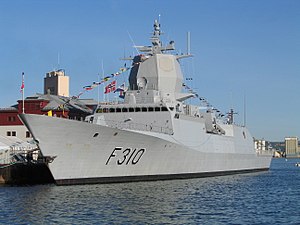
Álvaro de Bazán-klassen / Eksport
F310 Fridtjof Nansen
Álvaro de Bazán-klassen, består af seks orlogsskibe klassificeret som fregatter i Armada Española. Fire enheder er indgået i tjeneste mellem 2002-2006 og de to resterende skibe forventes at indgå mellem 2012-13. Skibene er konstrueret til at kunne håndtere trusler fra alle tre dimensioner, men fokus ligger dog uden tvivl på luftforsvar.